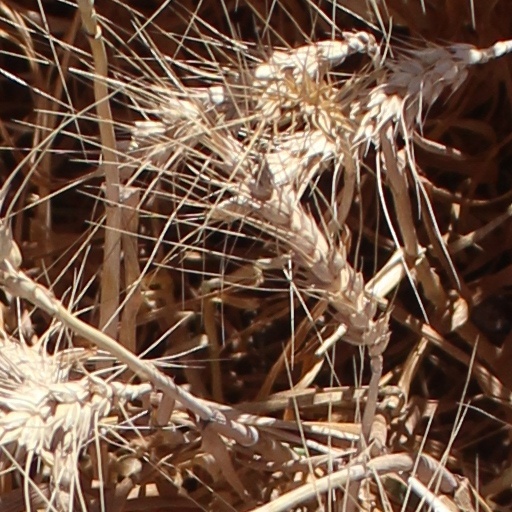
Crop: wheat